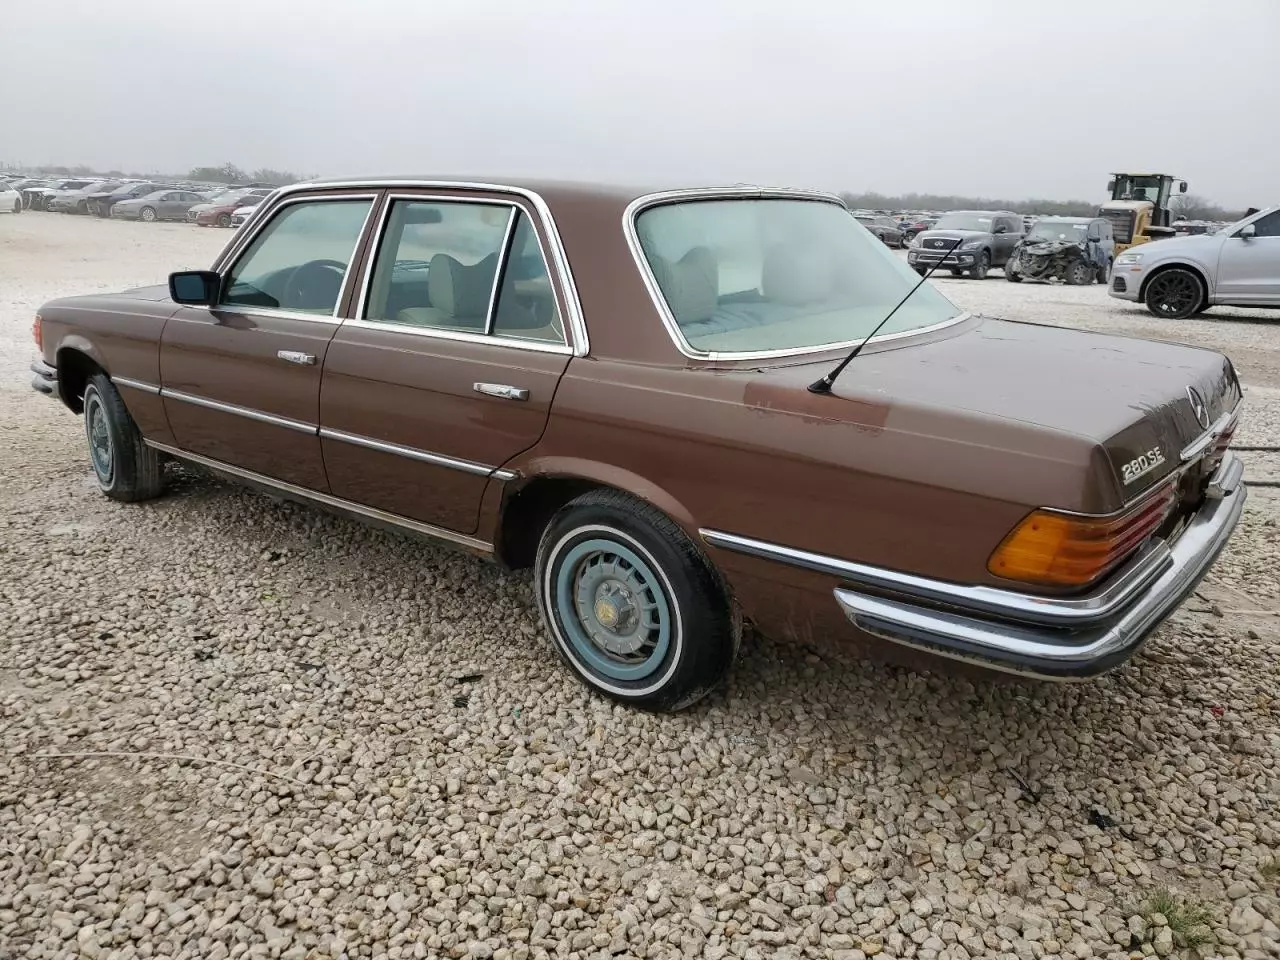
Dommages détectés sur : malle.
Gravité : mineur